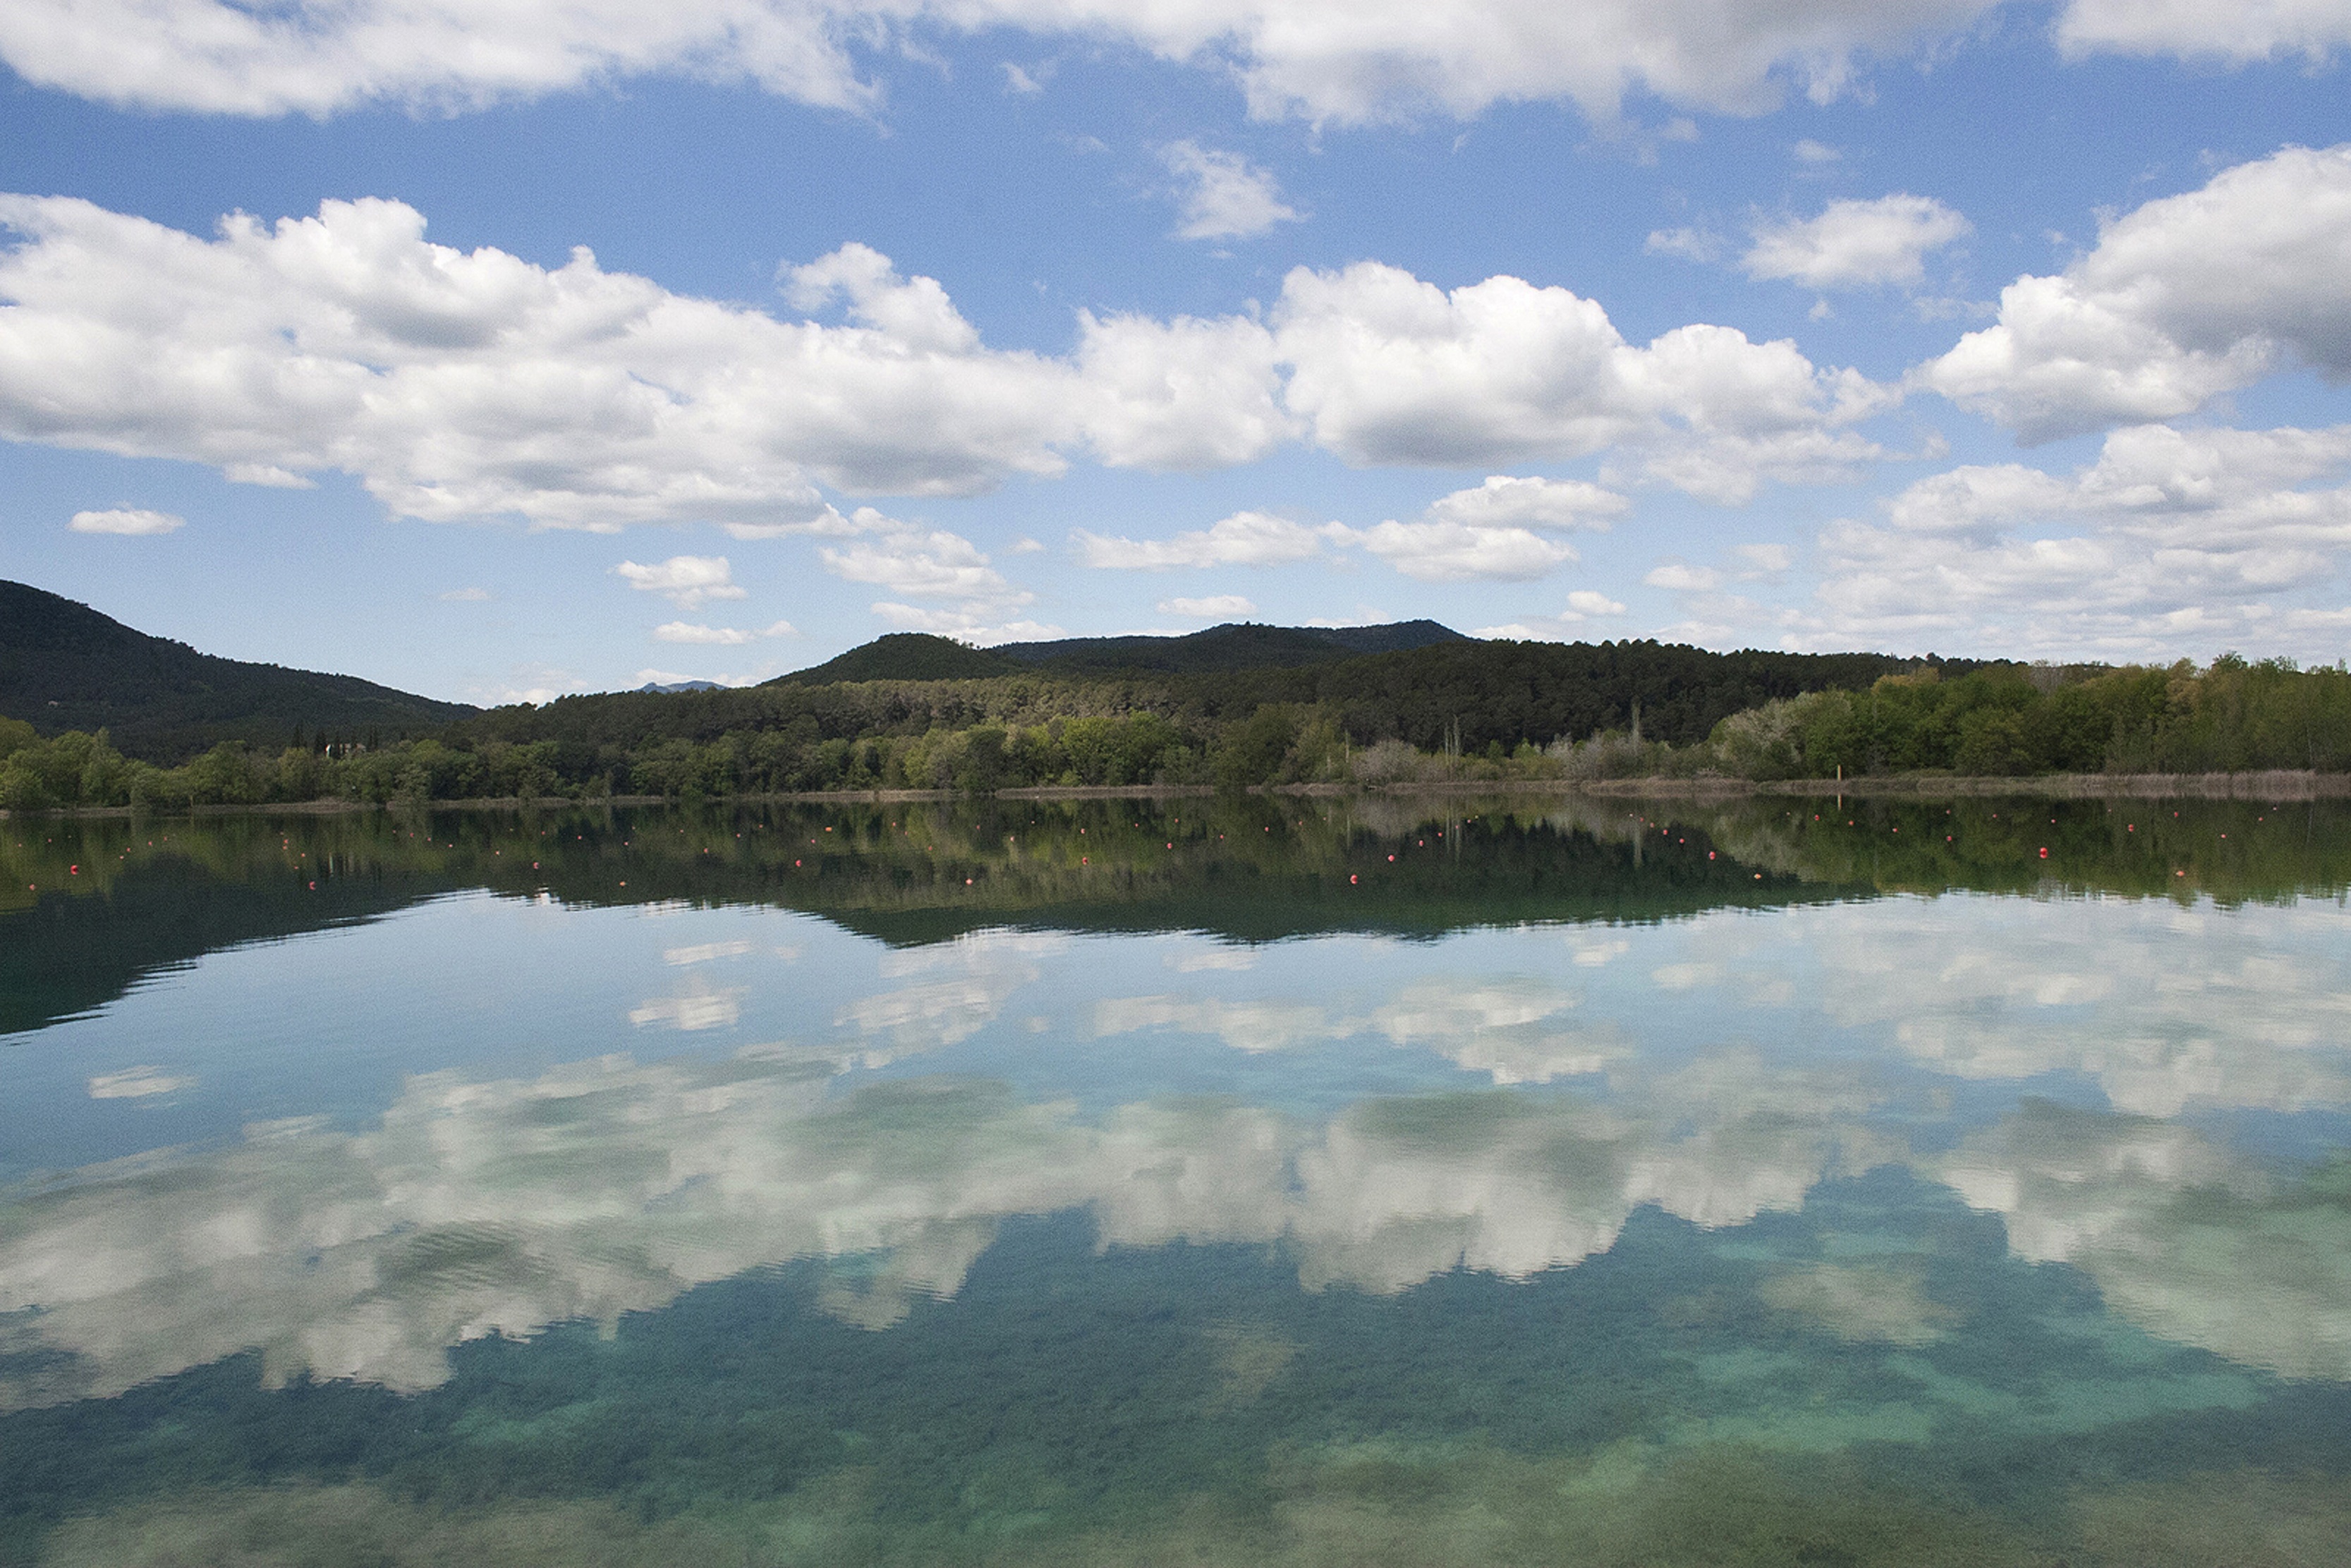
landscape, water, nature, wilderness, mountain, cloud, hill, lake, mountain range, pond, reflection, fjord, reservoir, highland, body of water, clouds, bright, mirror, plateau, catalunya, fell, loch, ecosystem, tarn, girona, banyoles